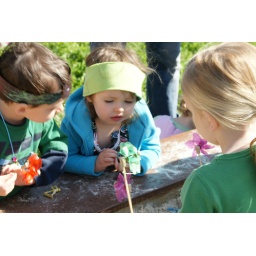
playing in the sand box before the Egg Hunt in Durham Central Park (Durham, NC 2009)